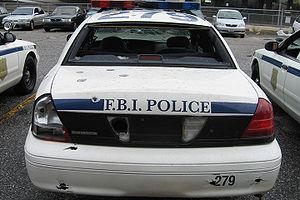
Die Hard 4 : Retour en enfer ou Vis libre ou crève au Québec est un film d'action américain réalisé par Len Wiseman, sorti en 2007. C'est le quatrième volet de la saga Die Hard.